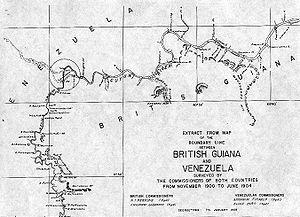
L'Île d'Ankoko est située à la confluence des rivières Cuyuni et Wenamu, à la frontière entre le Guyana et le Venezuela.